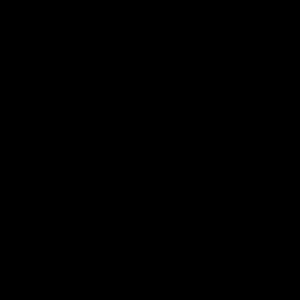
L’Union monétaire d'Amérique du Nord est une union économique et monétaire théorisée des trois principaux pays d’Amérique du Nord, à savoir le Canada, les États-Unis et le Mexique. La mise en œuvre impliquerait probablement l'abandon de leurs monnaies respectives et l'adoption d'une nouvelle. L’hypothétique monnaie pour cette union est appelée le plus souvent « amero ». Ce concept prend pour modèle la monnaie commune de l’Union européenne. Ce concept est présenté comme un prolongement naturel de l'accord de libre-échange nord-américain et du partenariat pour la sécurité et la prospérité. Les théoriciens du complot soutiennent que les gouvernements du Canada, des États-Unis et du Mexique ont déjà pris des mesures pour appliquer cette devise. Aucun des membres actuels des gouvernements des pays en question n'a déclaré une volonté d'instaurer cette « Union monétaire d'Amérique du Nord ».